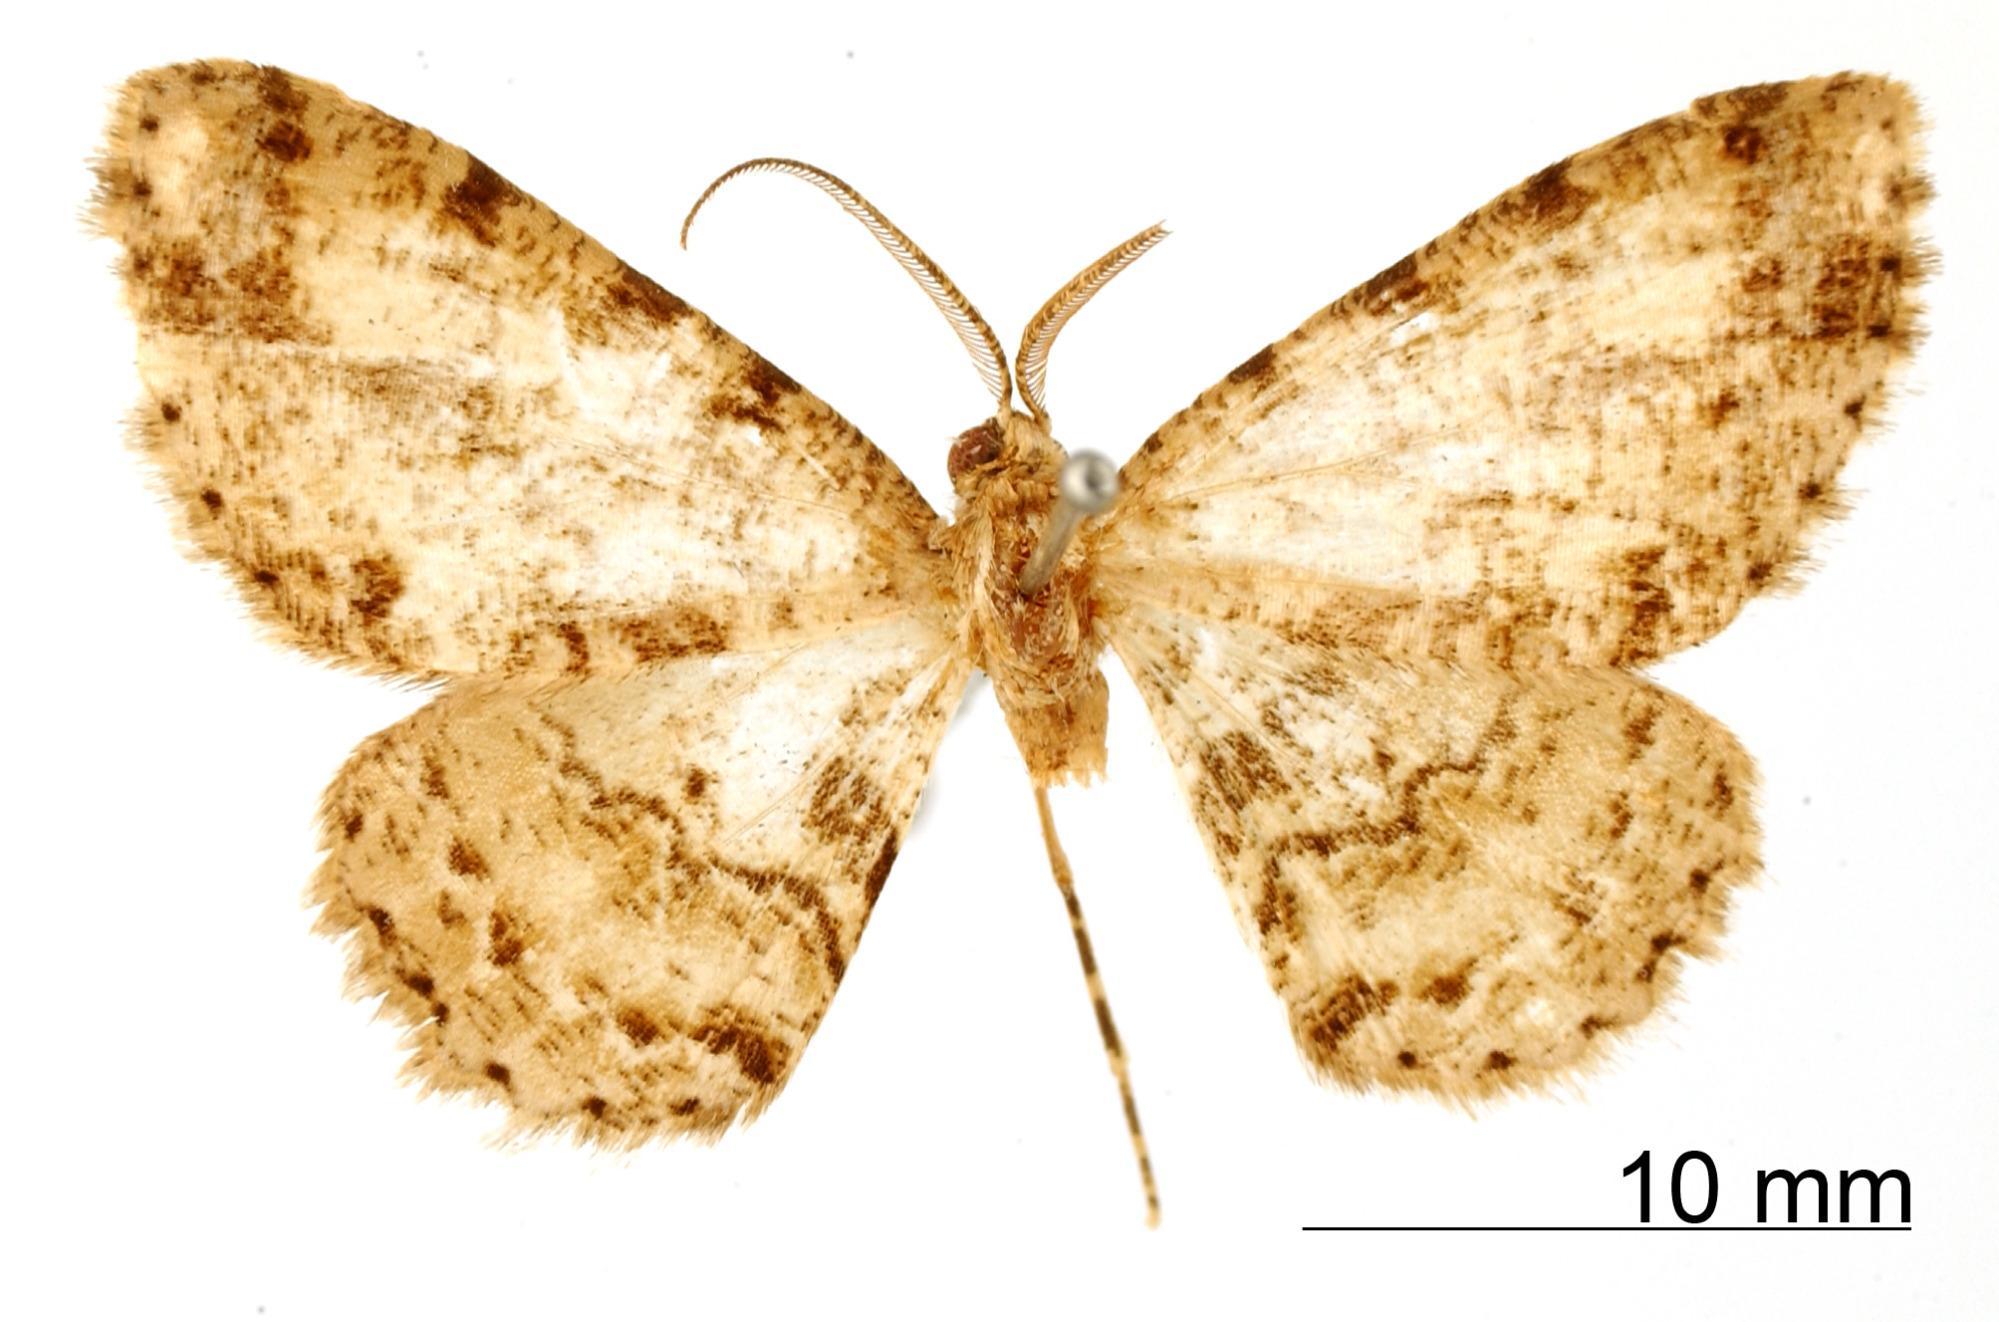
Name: Cymatophora viriditincta
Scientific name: Cymatophora viriditincta Warren, 1906
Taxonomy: Animalia, Arthropoda, Insecta, Lepidoptera, Geometridae, Ennominae
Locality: Paraguay